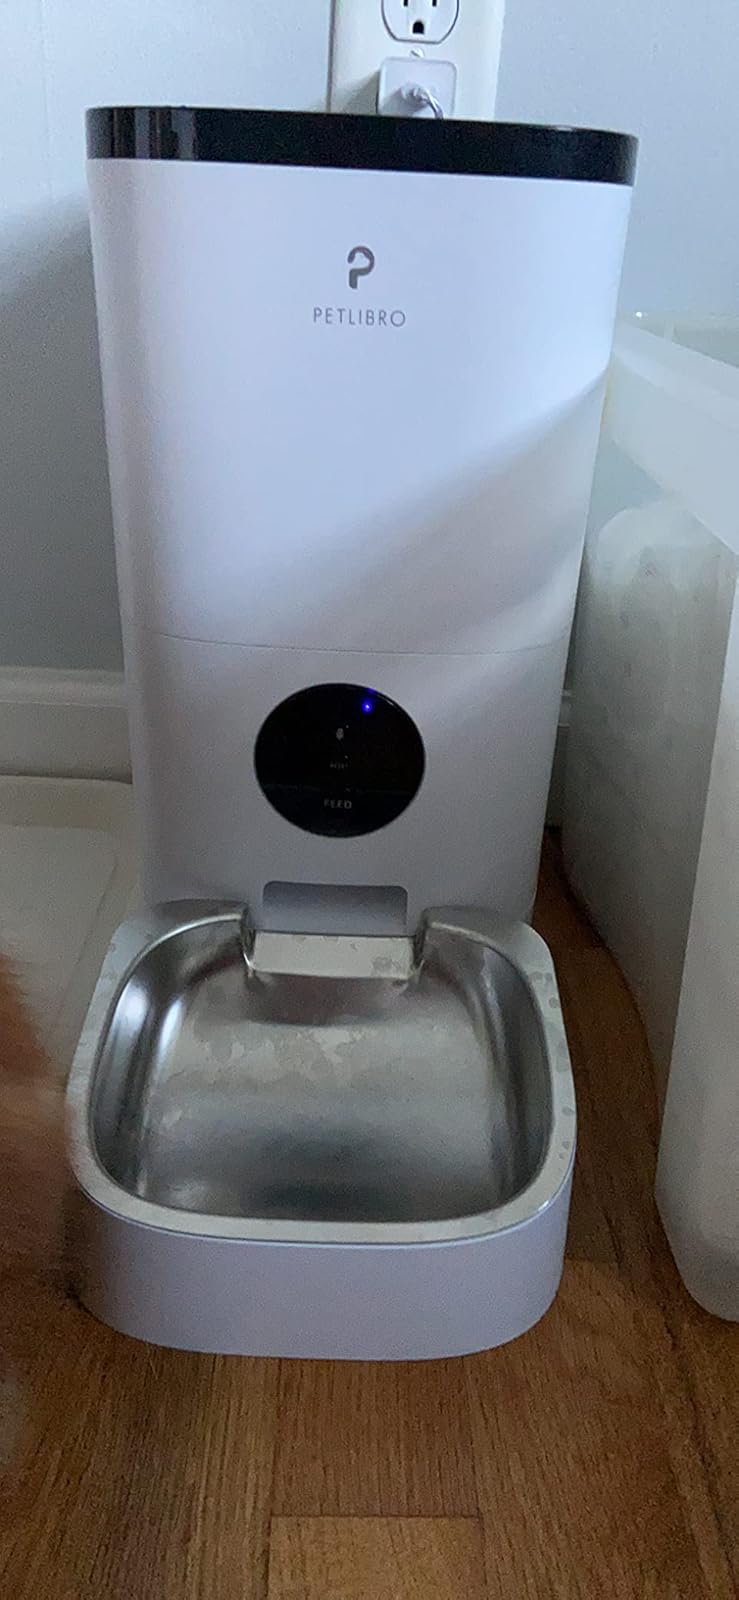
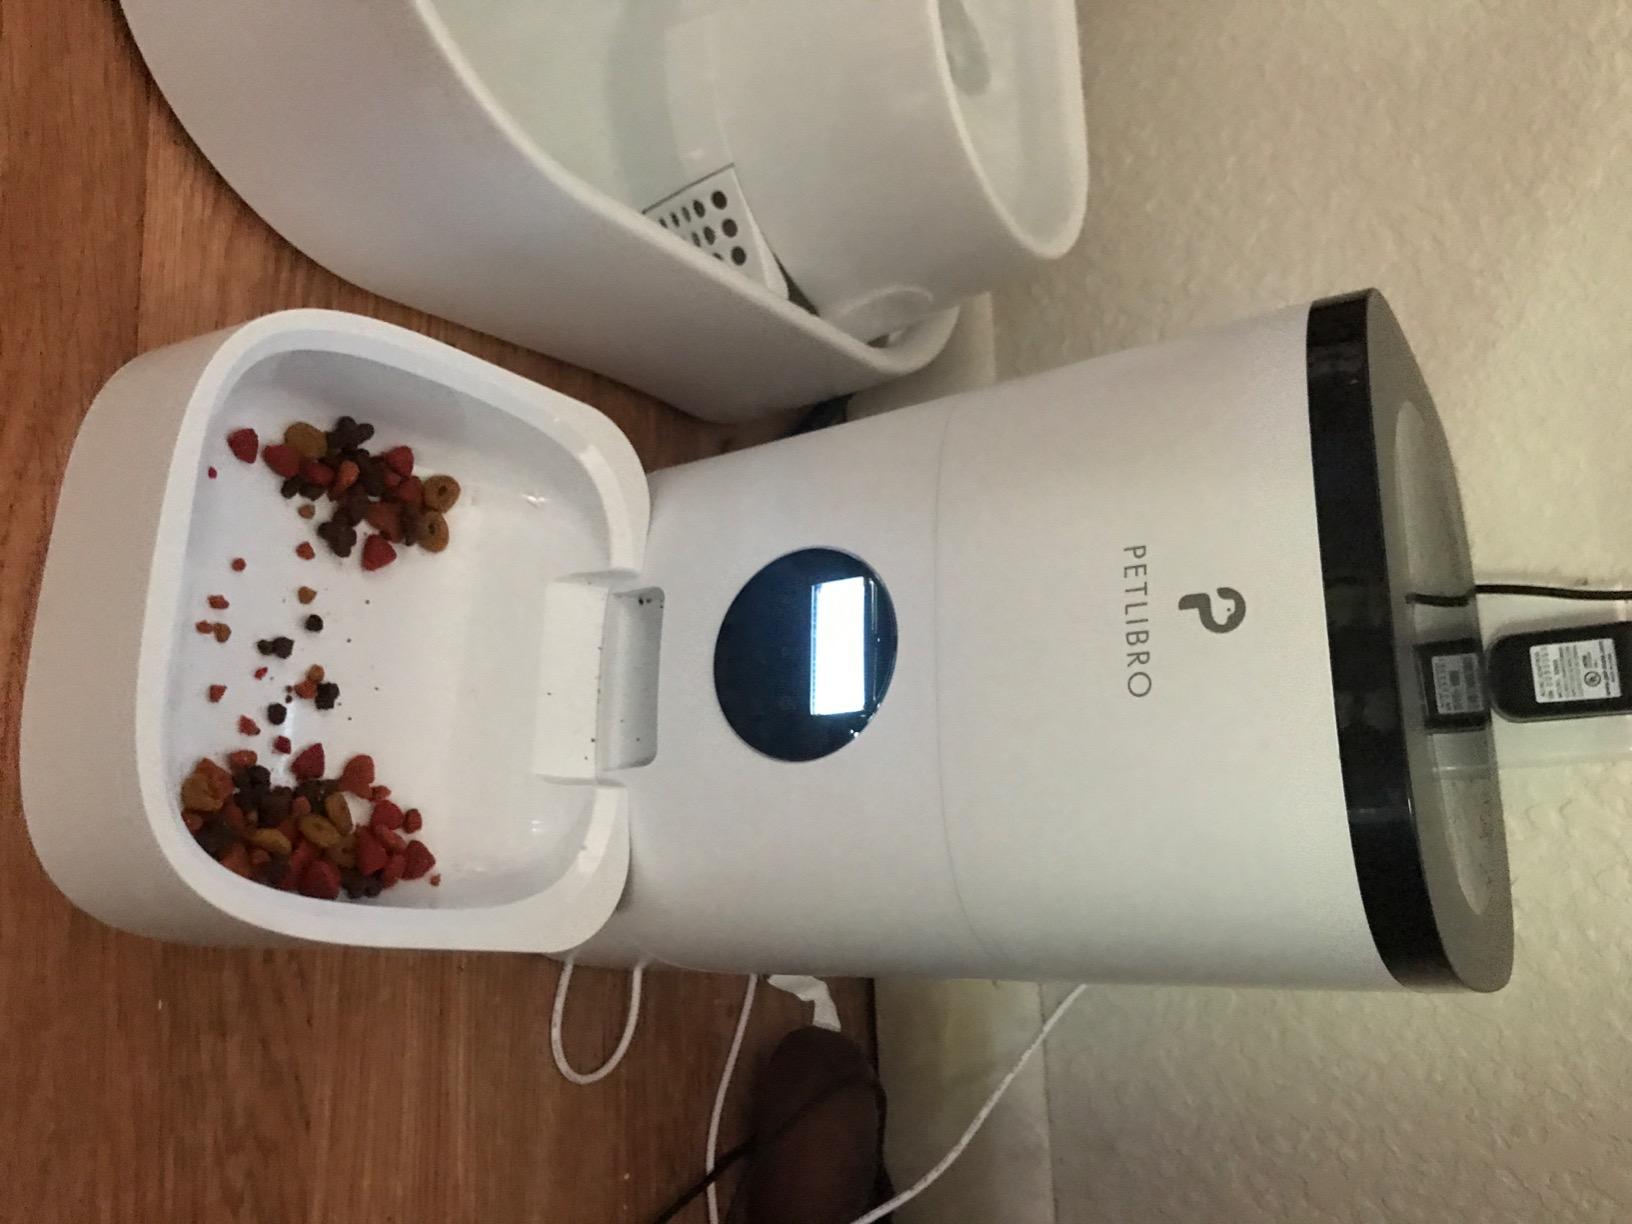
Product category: items_feeder
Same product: yes